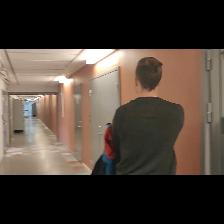
Label: Human